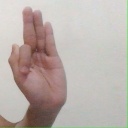
अक्षर: फ